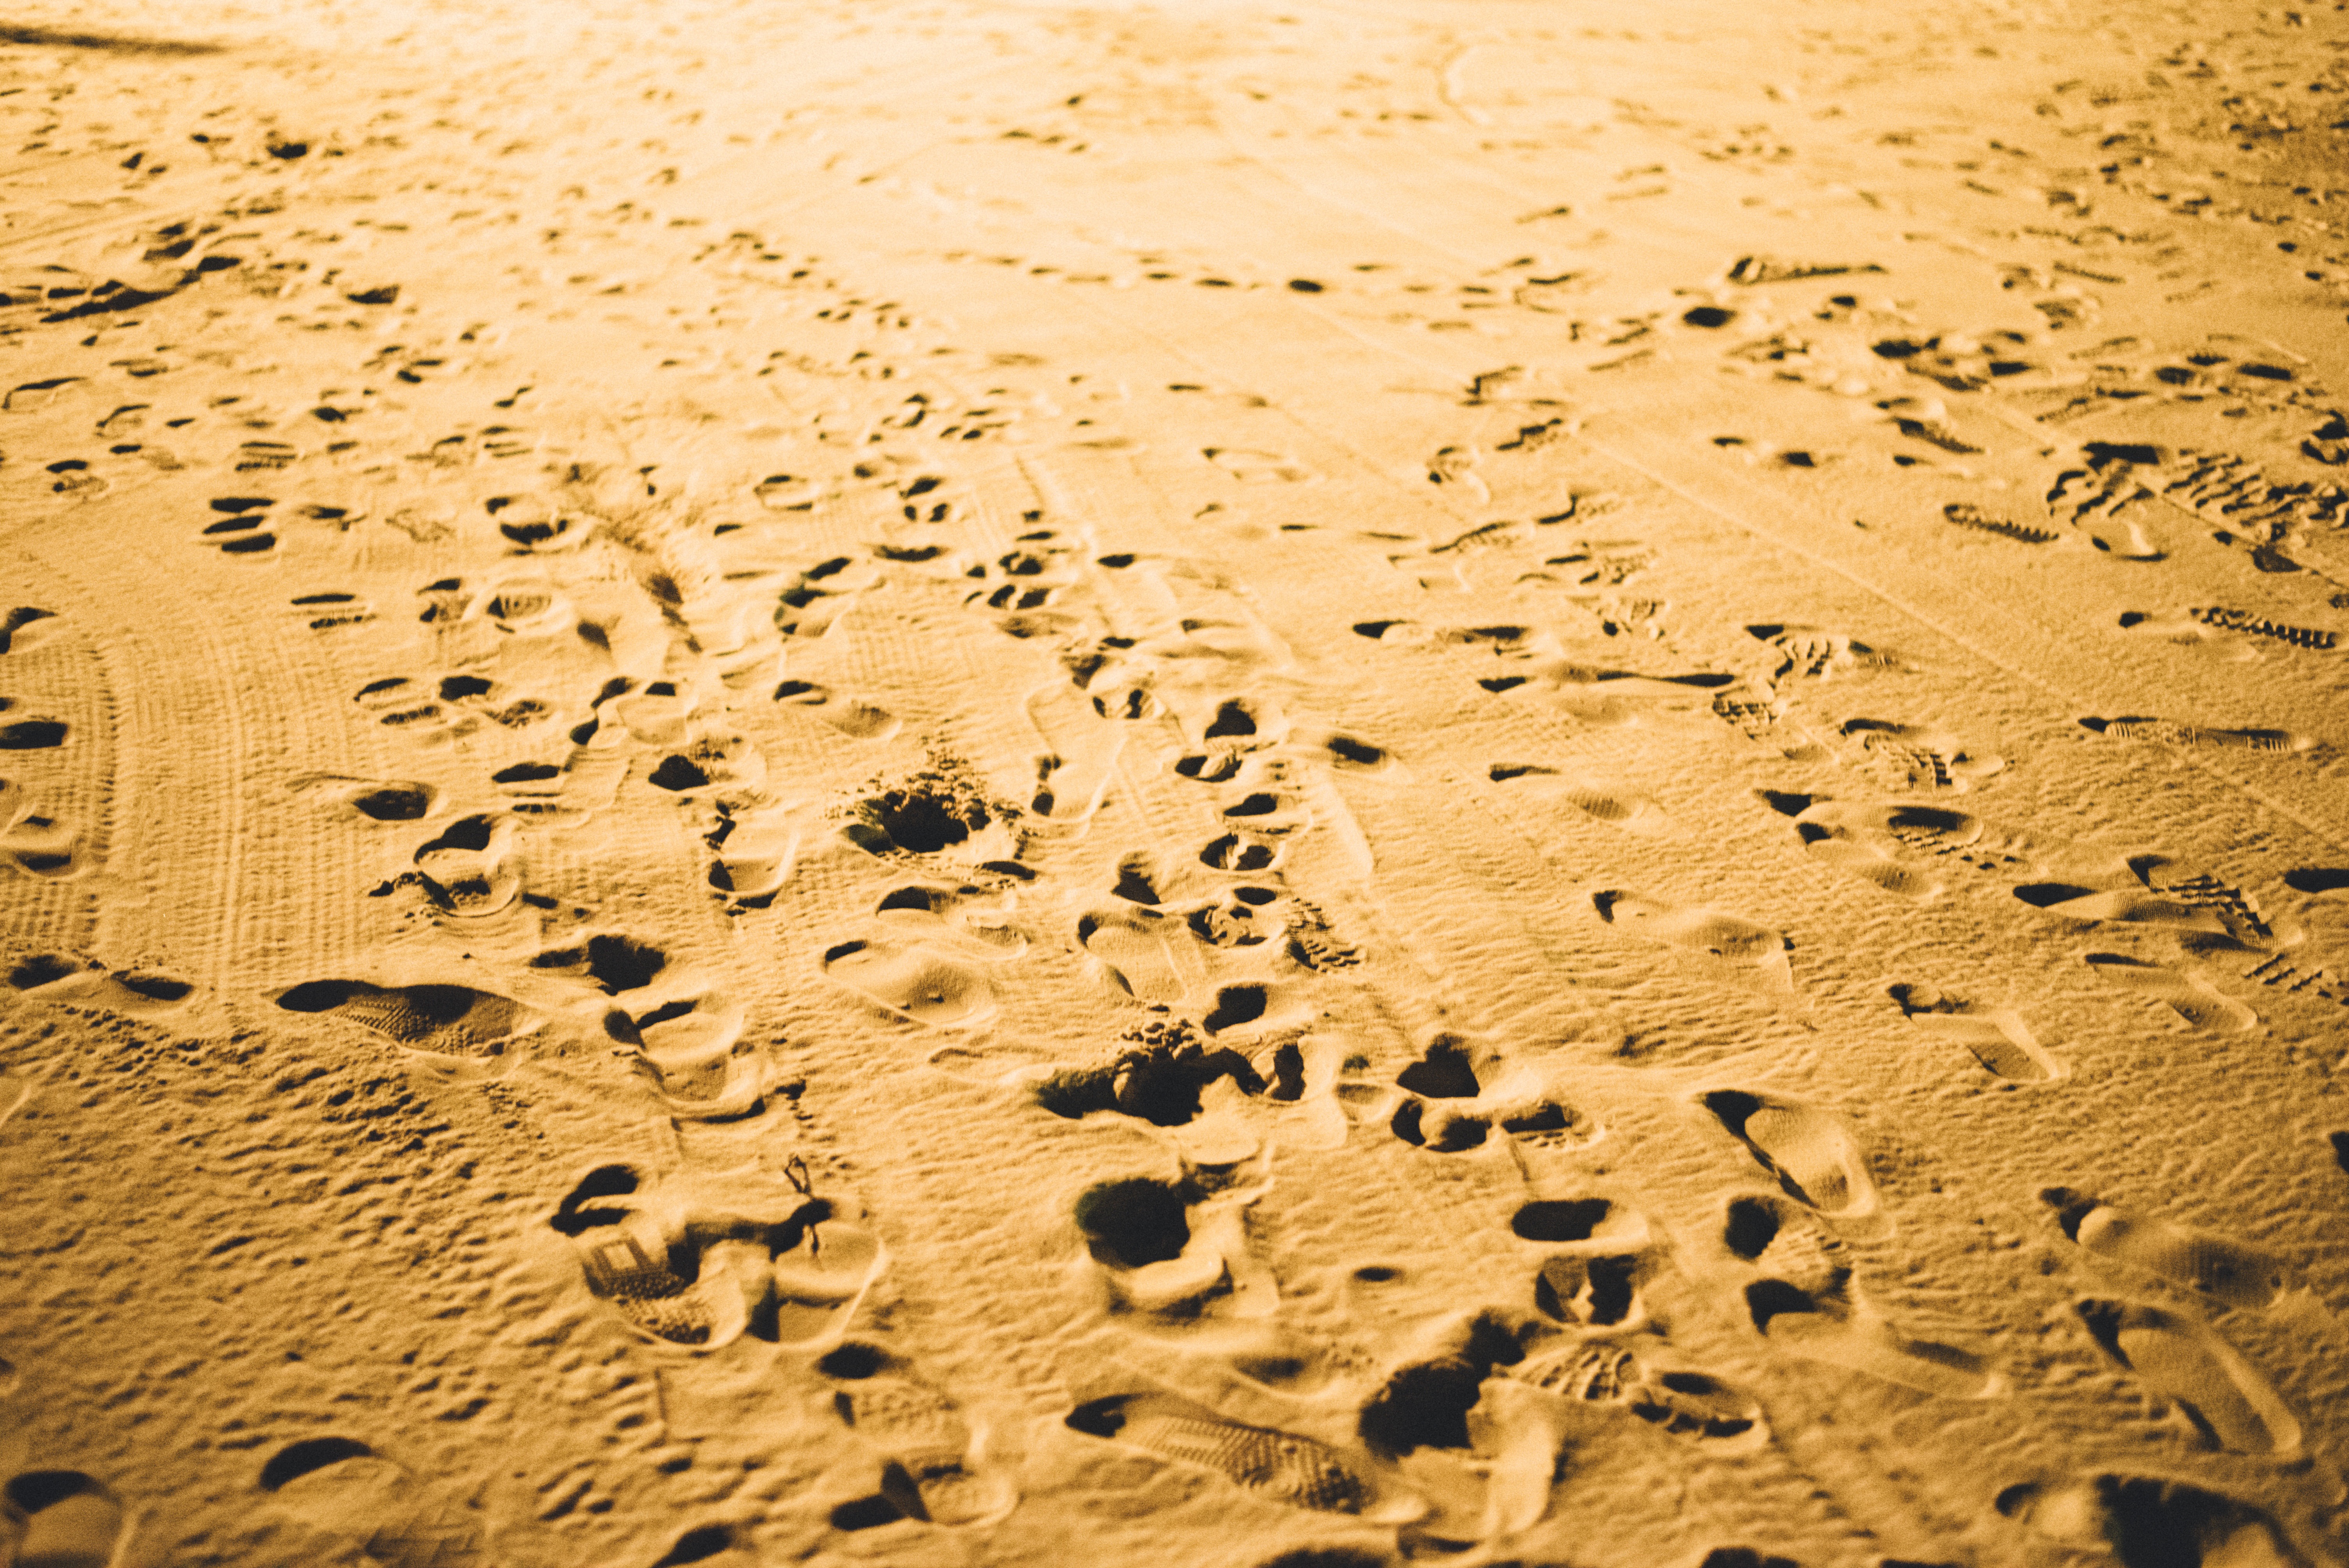
beach, sand, rock, wood, sunlight, texture, leaf, desert, footprint, wall, pattern, shadow, soil, material, temple